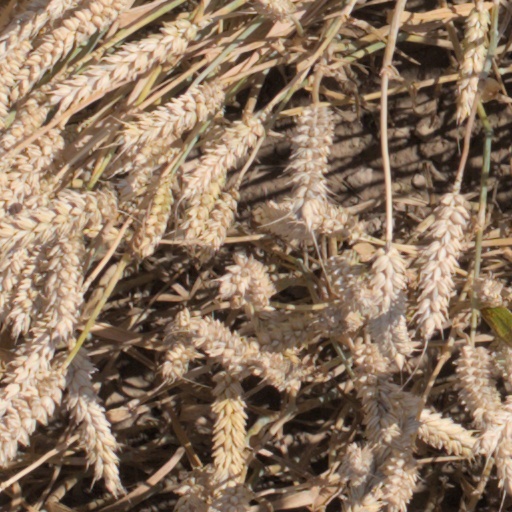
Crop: wheat